Nine Mile Ride

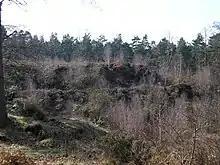
Multivallate defences at Caesar's Camp

Despite its straight length, the Nine Mile Ride is not a former Roman road. It was built for King George III as part of an expansion programme to the rides built for Queen Anne to more easily facilitate hunting in Windsor Forest. It begins at the site of Swinley Lodge, the home of the Royal Buckhounds.